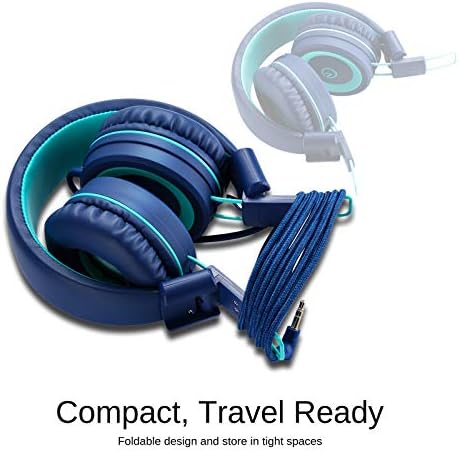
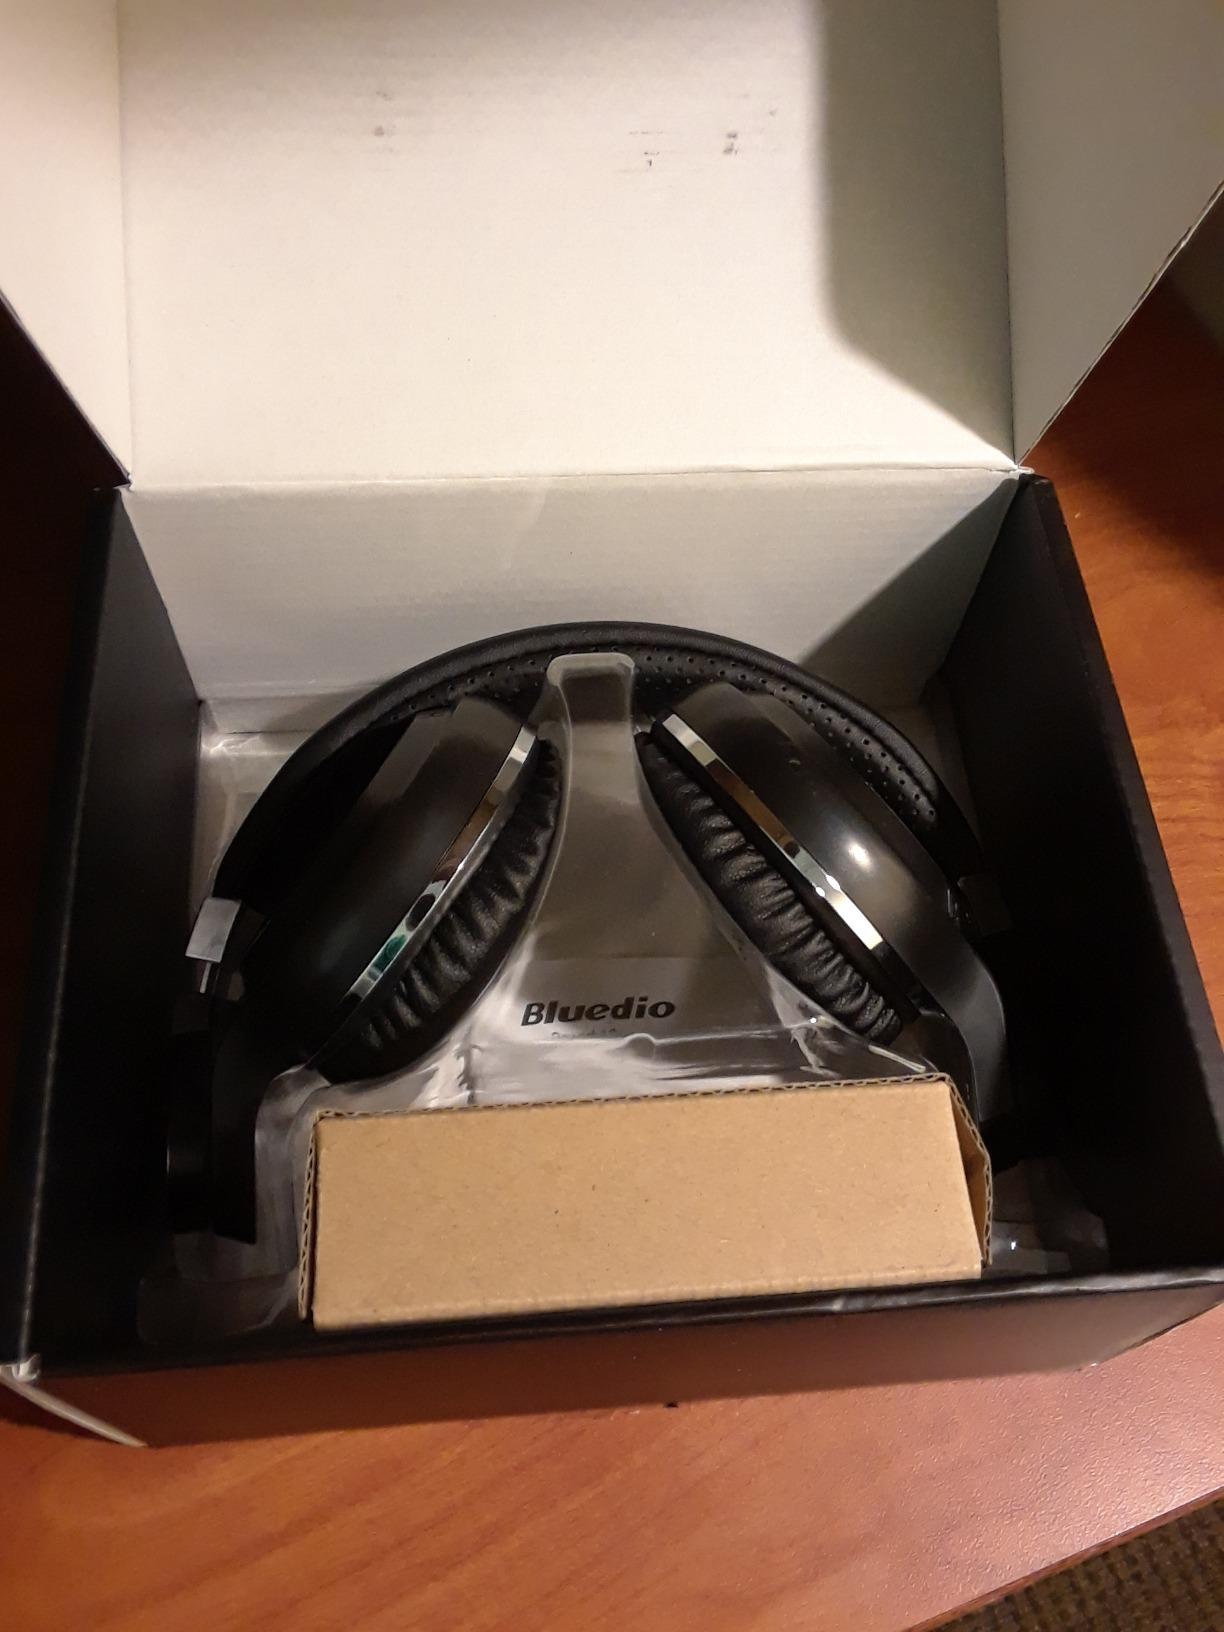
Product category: headphones
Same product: no